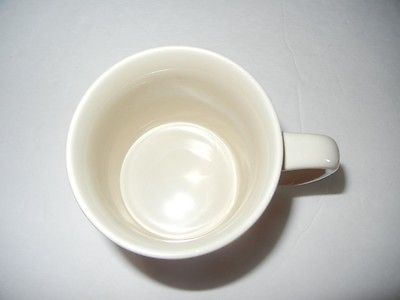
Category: mug